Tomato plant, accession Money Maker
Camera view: bottom (45 deg); turntable rotation: 120 degrees
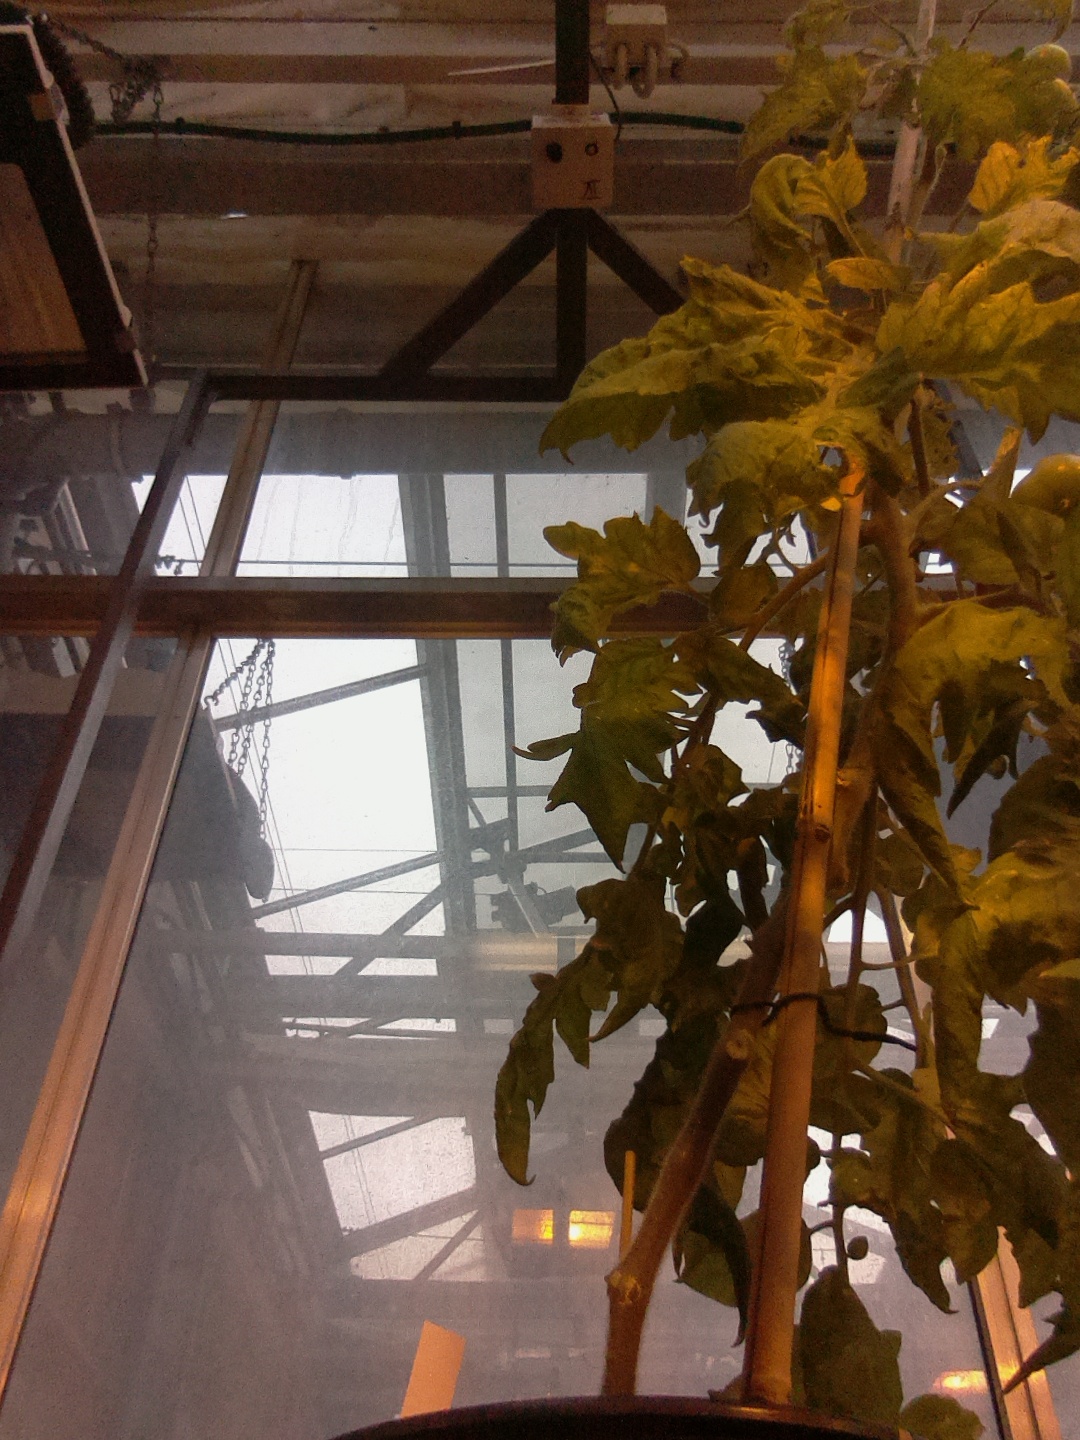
BBCH growth stage 81: 10%-20% of fruits show typical fully ripe color